Amjad Hussain B. Sial

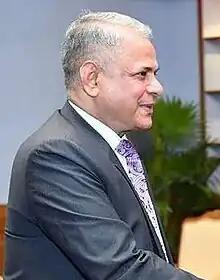
Sial in 2018

Amjad Hussain B. Sial is a Pakistani diplomat who served SAARC Secretary General from March 2017 to February 2020.